Bus station

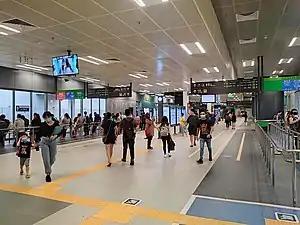
Woodlands Bus Interchange in Singapore

The Woodlands Bus Interchange in Singapore is one of the busiest bus interchanges in the world, handling up to 400,000 passengers daily across 42 bus services. Other Singaporean bus interchanges such as Bedok Bus Interchange, Tampines Bus Interchange and Yishun Bus Interchange handle similar number of passengers daily.